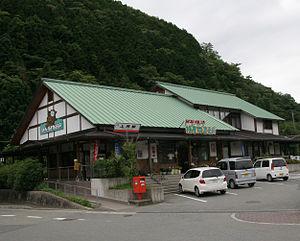
La gare de Kōzuki est une gare ferroviaire localisée dans la ville de Sayō, dans la préfecture de Hyōgo au Japon. La gare est exploitée par la compagnie JR West, sur la ligne Kishin.